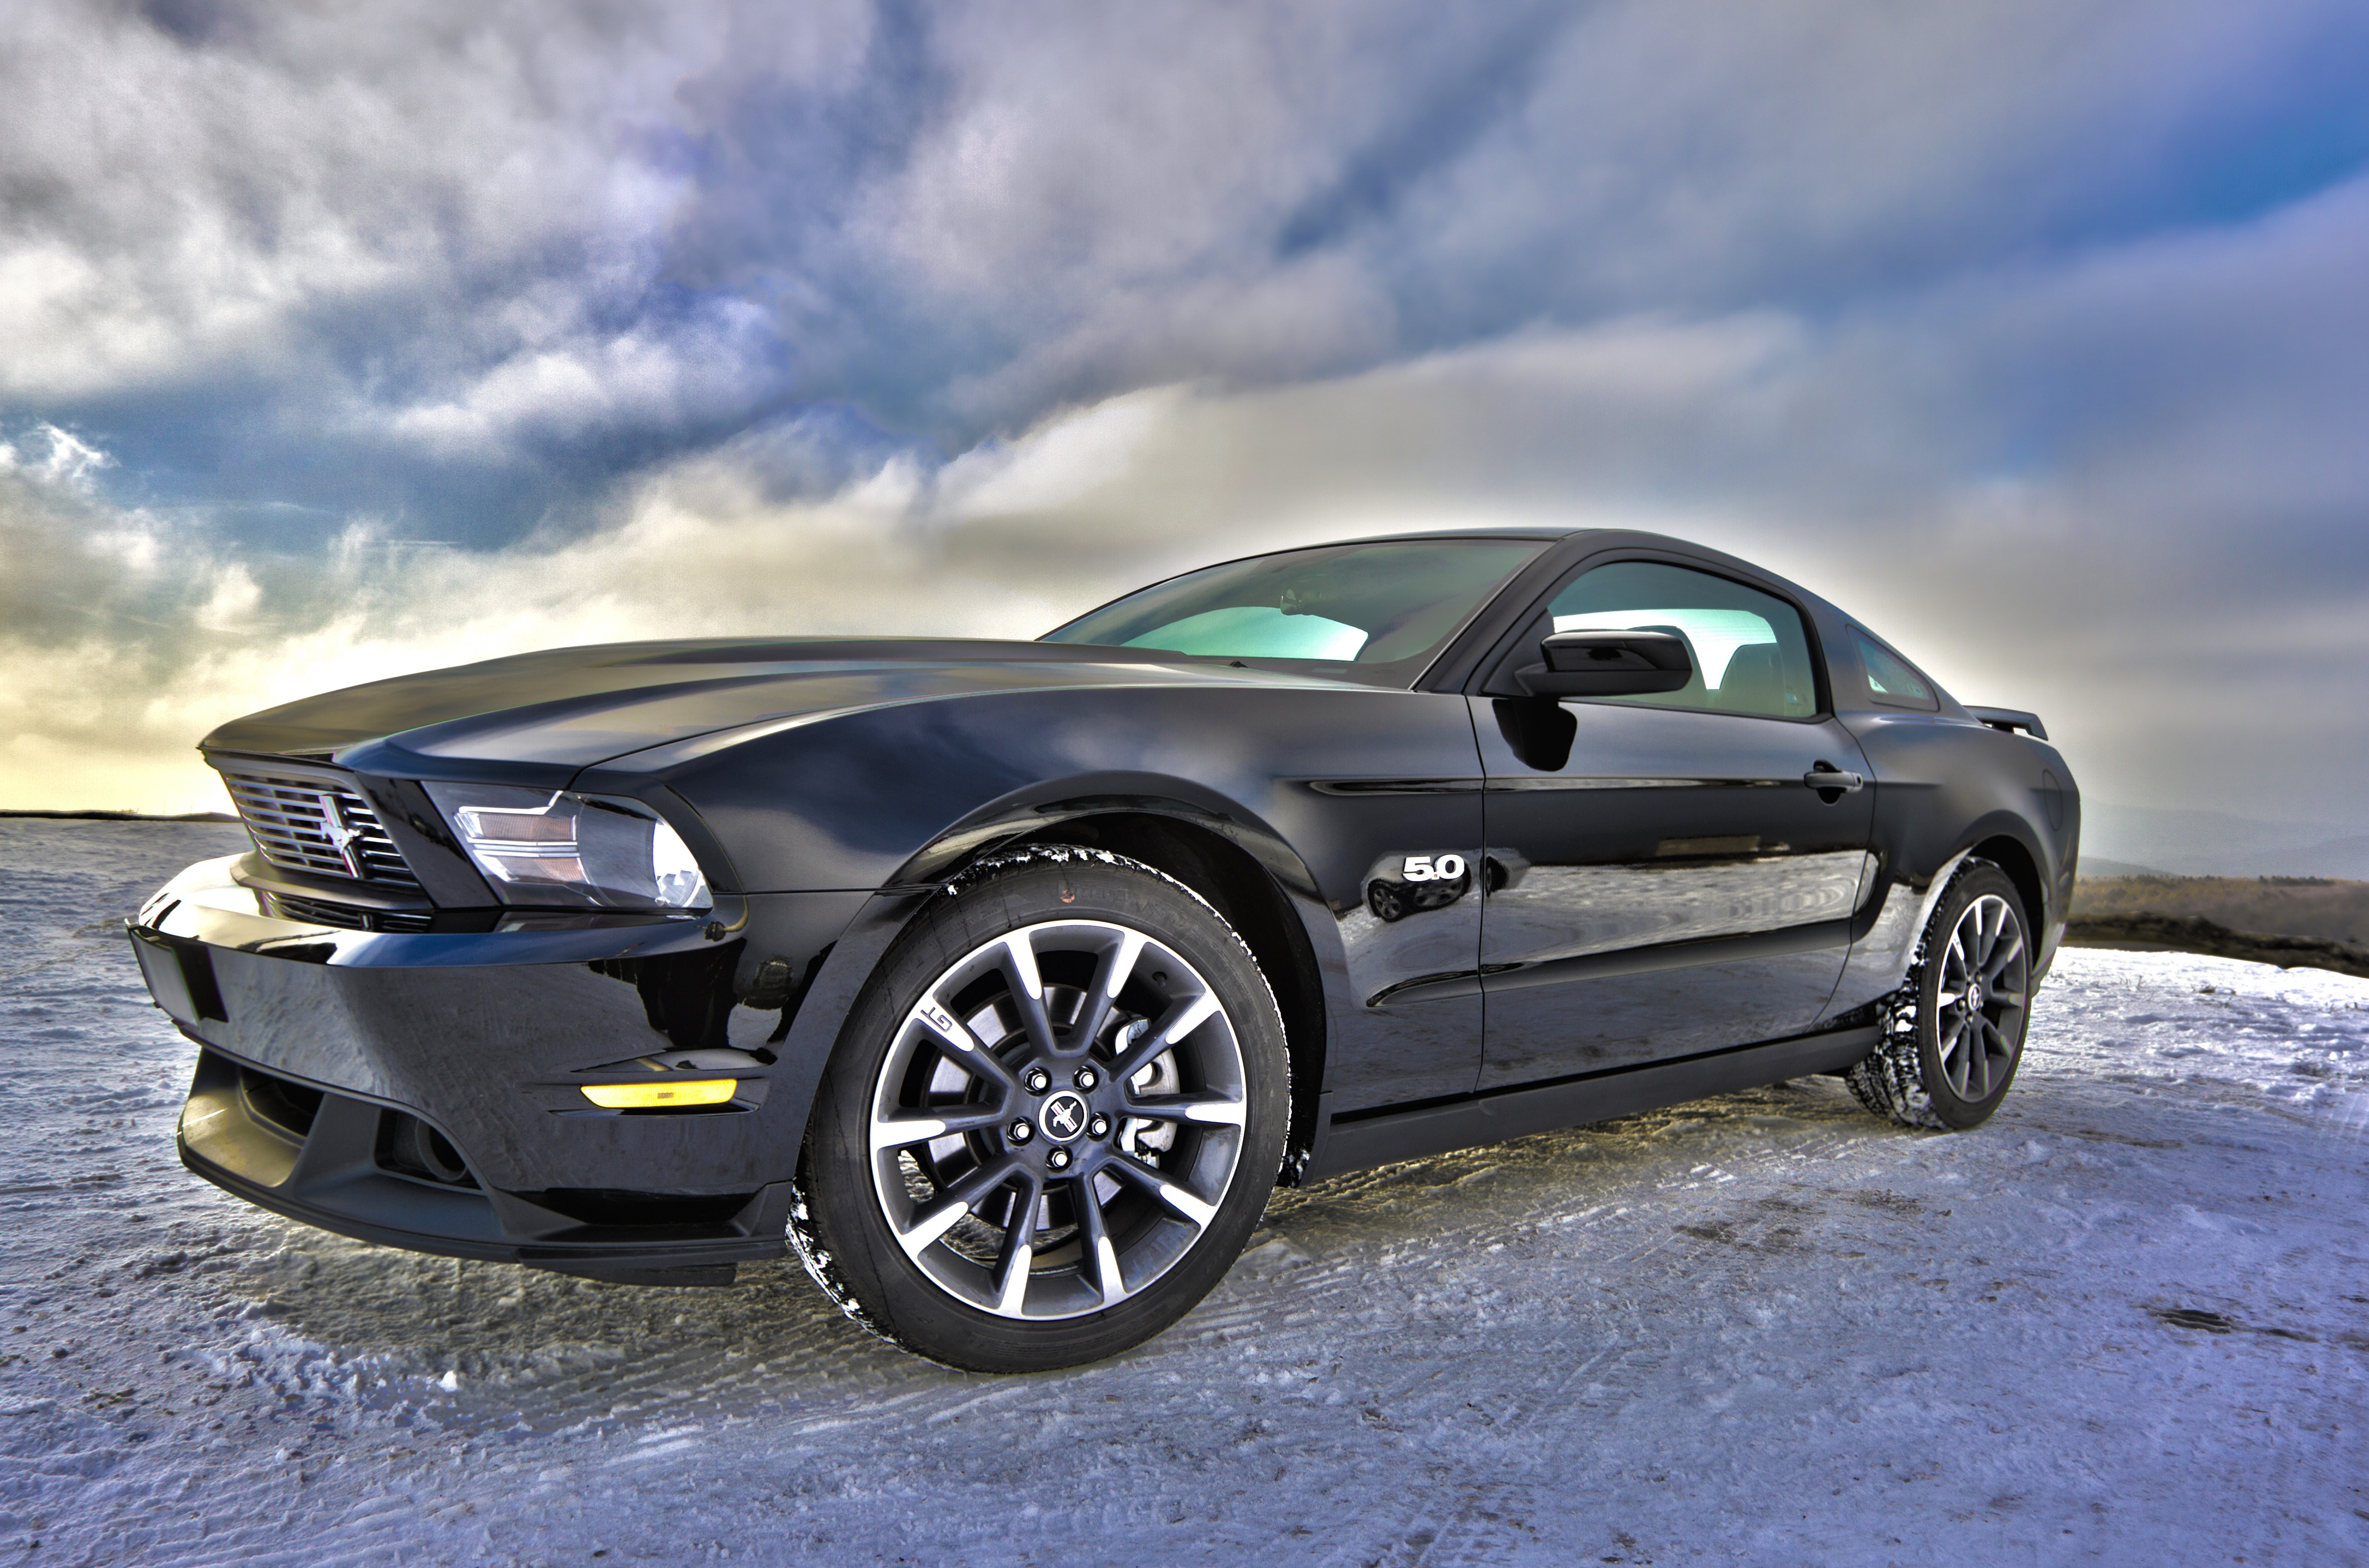
winter, sport, car, wheel, vehicle, auto, black, classic car, muscle, automotive, sports car, bumper, muscle car, hdr, 2011, american, pony, ford, rim, germany, mustang, gt, coupe, v8, motorsport, racing car, land vehicle, pony car, automobile make, automotive exterior, automotive design, california special, k terberg